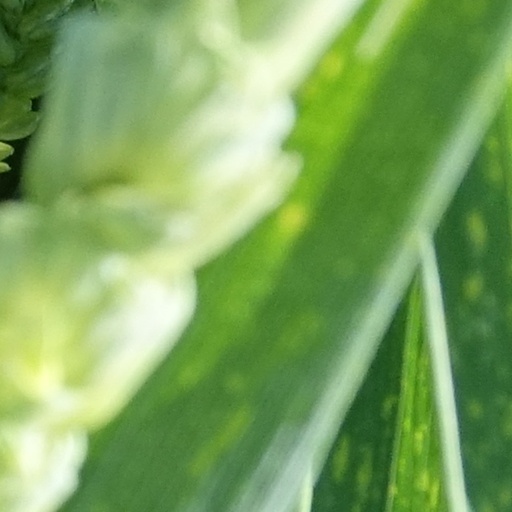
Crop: wheat